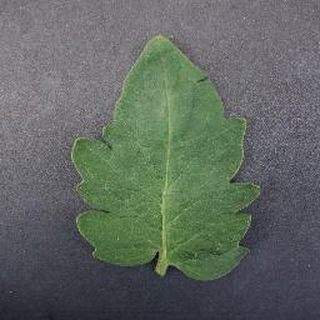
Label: healthy_tomato